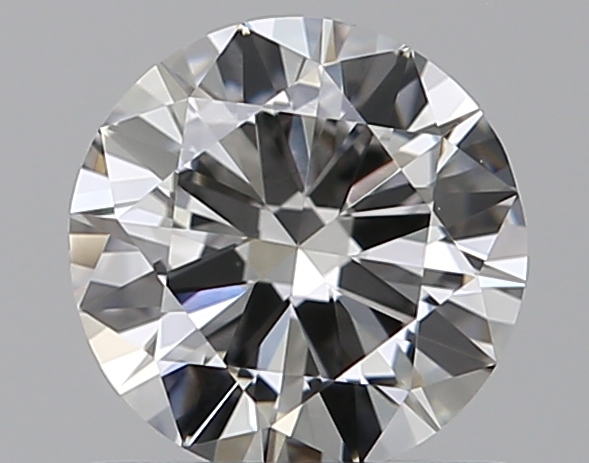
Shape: round
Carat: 0.7
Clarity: VVS2
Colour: F
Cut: VG
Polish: EX
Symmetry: VG
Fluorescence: ST
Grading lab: GIA
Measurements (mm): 5.73 x 5.8 x 3.37